Bury, Greater Manchester

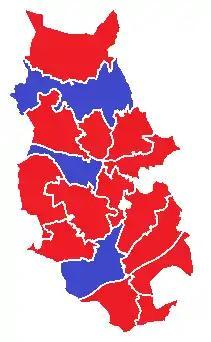
The highest-polling party in each ward in the 2011 United Kingdom local elections

According to writer Geoffrey Moorhouse, no history of Bury is complete without reference to its role as the regimental town of the Lancashire Fusiliers.